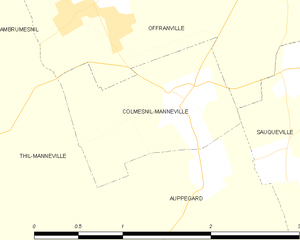
Carte des communes françaises Colmesnil-Manneville